I Did It, Mama!

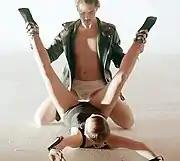
Critics noted Stan's mime of sexual intercourse ("pictured") with a fellow dancer during the music video.

An accompanying music video shot by Bogdan Daragiu for the song was released on 25 November 2015 onto Stan's YouTube channel. Stan, particularly, confessed that "at the filming of the clip, [she] felt very good, like an absolute goddess, with a lot of males teeming around [her] for 24 hours". For the video, several men were employed, such as models, motorcyclists and rugby players from CSA Steaua București. The clip commences with some motorcyclists arriving at an abandoned place, followed by Stan lying on a plastic horse in a neon-lightened room and singing the first strophe in front of the rugby players. Subsequently, she is shown scattered on the ground of a dark room, with half-naked men sporting white fishnet tights and boots appearing from her left and right. After she and the fellow males perform to the song, the clip ends with Stan being left alone on the horse from the beginning. Scenes interspersed through the main video portray her posing in front of a blue wall, sporting black sun glasses and cross-styled earrings.